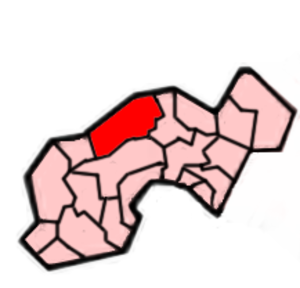
Zennor est un village du comté des Cornouailles, à l’extrême sud ouest du Royaume-Uni. Il est situé sur la côte nord de la péninsule de Penwith, à une dizaine de kilomètres au nord de Penzance. Classé site naturel remarquable des Cornouailles, il présente à l'instar des paroisses voisines de nombreux vestiges préhistoriques et témoignages d'un passé minier.